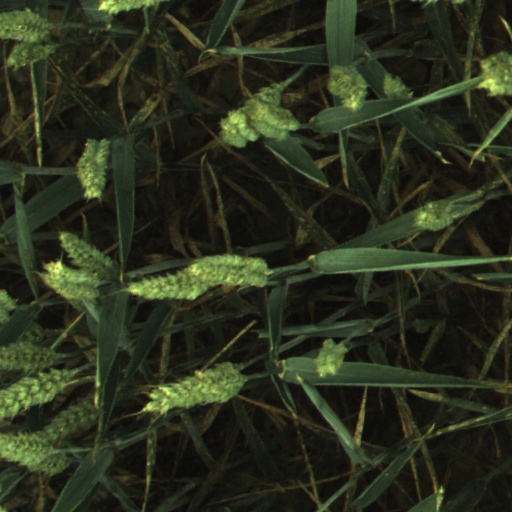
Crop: wheat